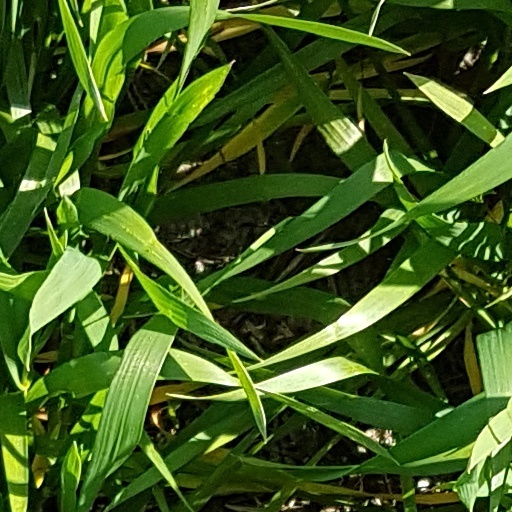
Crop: wheat